Presidency of George Washington

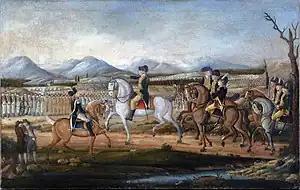
In leading the militia against the Whiskey Rebellion, Washington became one of only two sitting U.S. presidents to exercise battlefield authority.

The 1792 elections were the first ones in U.S. history to be contested on anything resembling a partisan basis. In most states, the congressional elections were recognized in some sense as a "struggle between the Treasury Department and the republican interest", as Jefferson strategist John Beckley wrote. Because few doubted that Washington would receive the greatest number of electoral votes, the vice presidency became the focus of popular attention. The speculation here also tended to be organized along partisan linesHamiltonians supported Adams and Jeffersonians favored New York governor George Clinton. Both were technically candidates for president competing against Washington, as electoral rules of the time required each presidential elector to cast two votes without distinguishing which was for president and which for vice president. The recipient of the most votes would then become president, and the runner-up vice president.